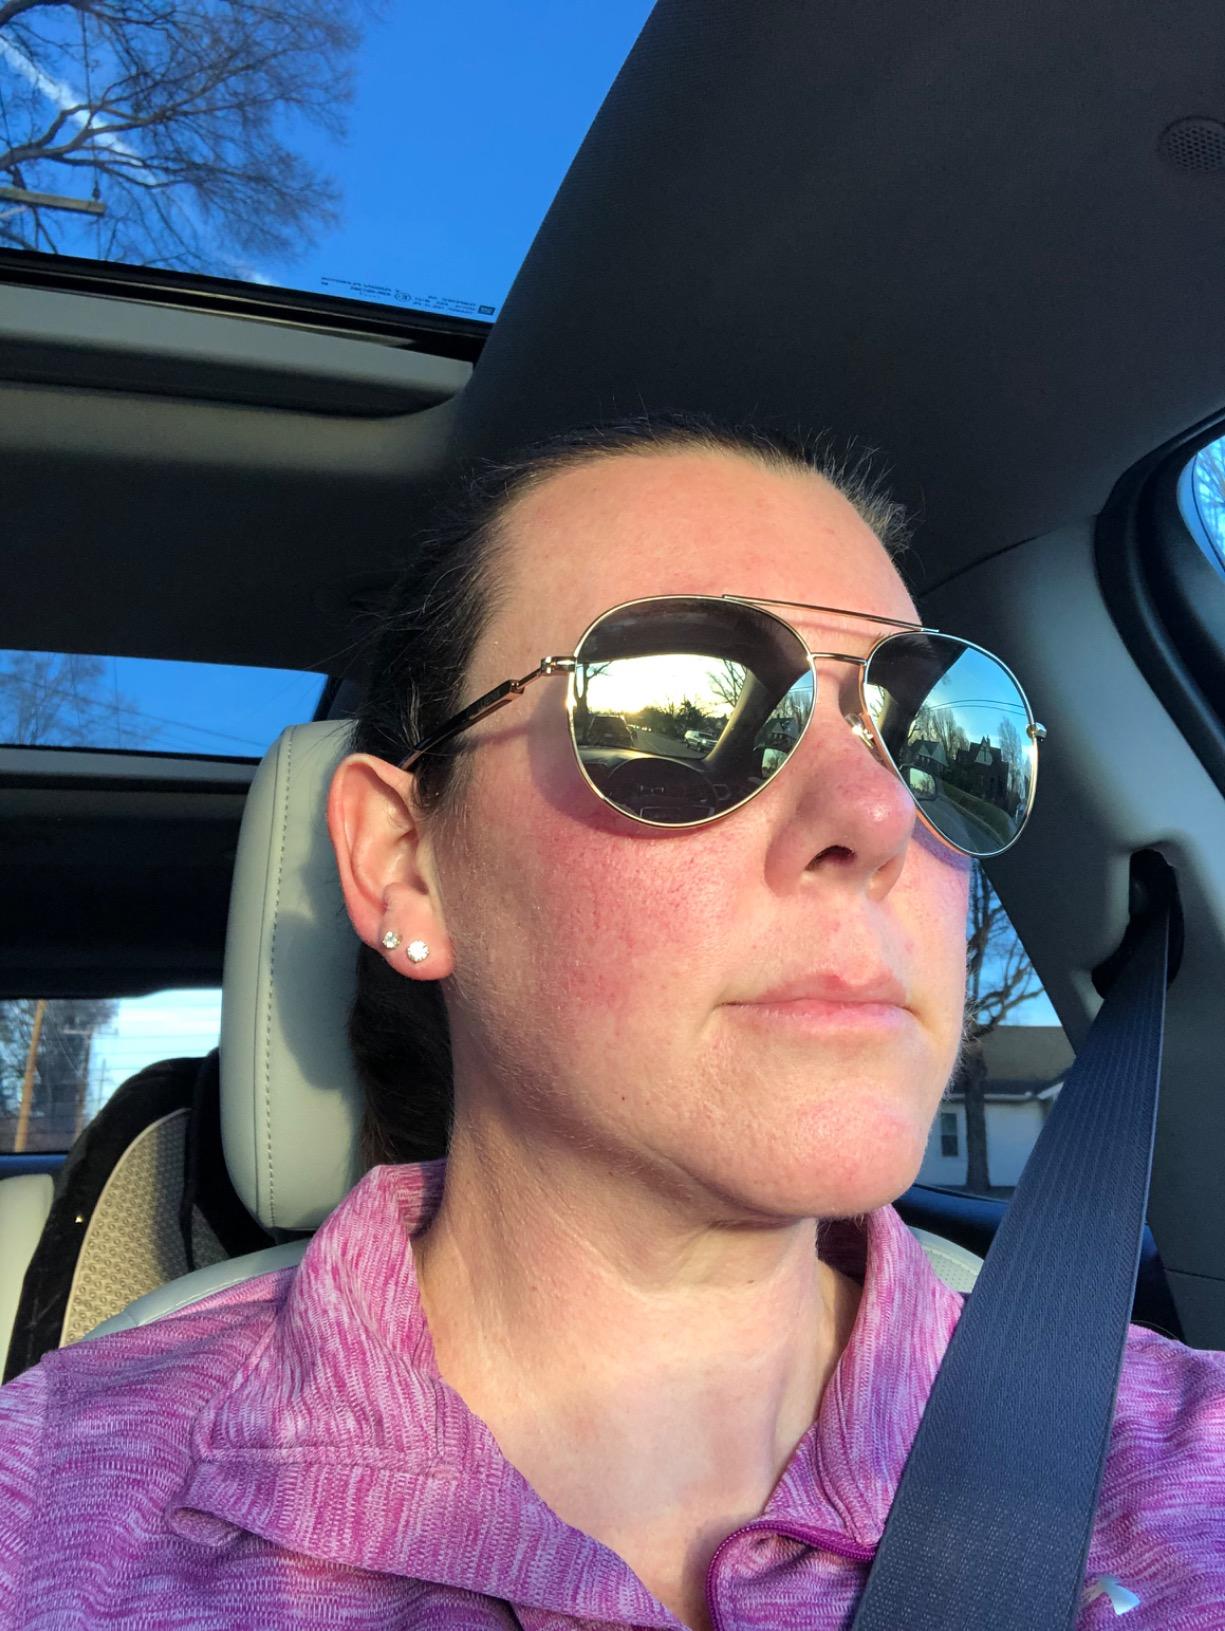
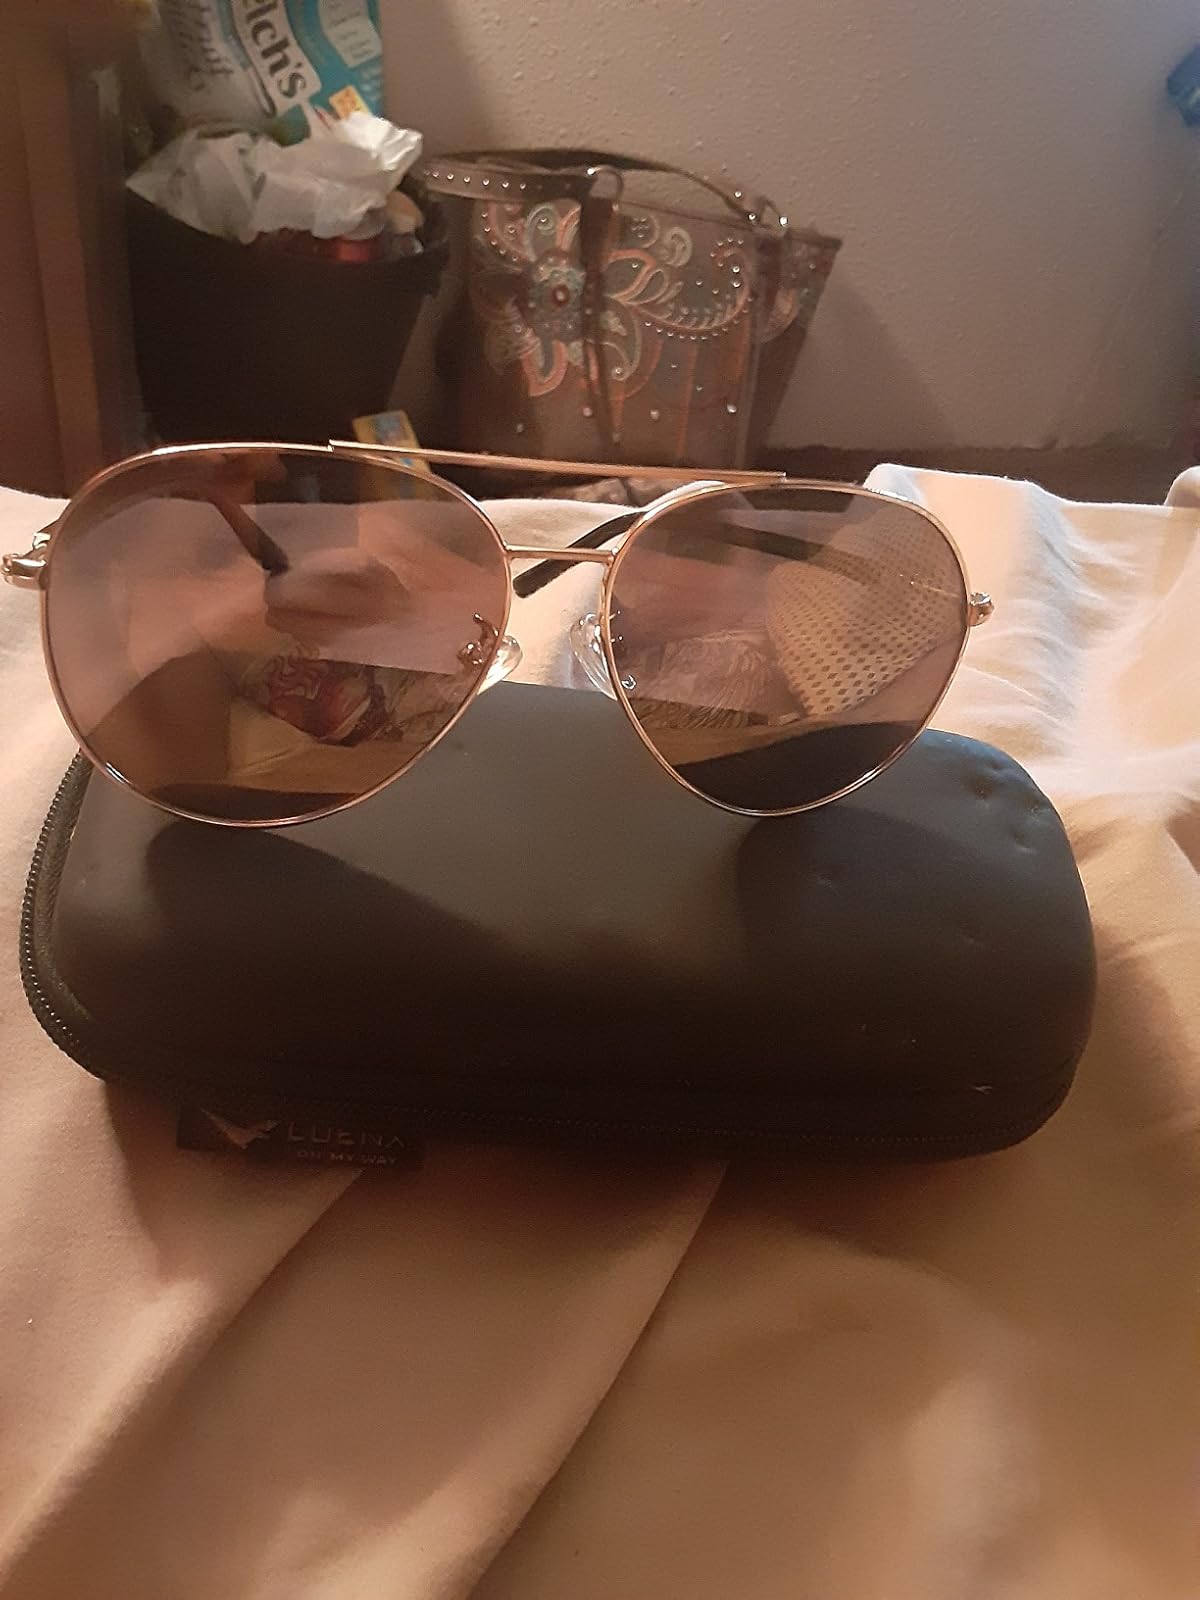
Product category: accessories_sunglasses
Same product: yes